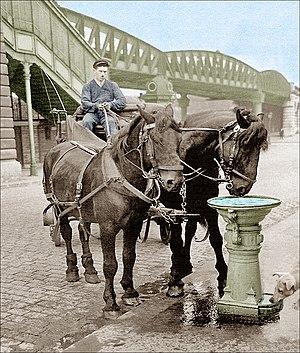
Abreuvoir à chevaux et pour chiens à Paris vers 1900.
La plomberie est un métier très ancien, dont l'origine remonte à la construction des pyramides en Égypte antique ; attesté par des tuyaux en cuivre vieux de 4 500 ans, c'est un métier qui n'a cessé de s'améliorer et de se développer au cours des siècles et des générations de plombiers qui l'on servi.